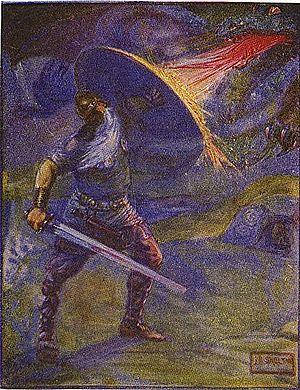
Beowulf est un héros puis roi des Geats légendaire. Il est le personnage central du poème anglo-saxon Beowulf, qui relate ses combats contre Grendel et sa mère, puis son arrivée sur le trône des Geats et sa mort, après cinquante années de règne, en affrontant un dragon qui terrorisait son pays.
Le Hobbit ou Bilbo le Hobbit est un roman de fantasy de l’écrivain britannique J. R. R. Tolkien. Il narre les aventures du hobbit Bilbo, entraîné malgré lui par le magicien Gandalf et une compagnie de treize nains dans leur voyage vers la Montagne Solitaire, à la recherche du trésor gardé par le dragon Smaug.
La liste des épées légendaires recense les épées qui ont été assez fameuses pour qu’on leur ait attribué des noms propres que les légendes, mythologies ou textes religieux ont conservés.
Smaug le Doré est un dragon appartenant au légendaire de l'écrivain britannique J. R. R. Tolkien et intervenant dans son roman Le Hobbit, dont il est le principal antagoniste. À l'époque où se situe l'action du roman, il vit dans les salles du Mont Solitaire, en Terre du Milieu, dont il avait dans le passé chassé les anciens occupants, les Nains d'Erebor, pour s'approprier leurs richesses, après avoir détruit la ville de Dale, située au pied de cette montagne et peuplée par des Hommes. Inquiet du retour de Sauron en Terre du Milieu, le mage Gandalf s'interroge sur le rôle que pourrait jouer Smaug dans les plans de conquête de Sauron. C'est au même moment qu'il reçoit la visite du Nain Thorin venu chercher conseil afin de récupérer son héritage perdu. Gandalf propose d'arranger une rencontre entre la compagnie de Thorin et le hobbit Bilbo Baggins. C'est ainsi que s'organise la Quête d'Erebor qui permettra de rendre aux Nains les trésors qui leur appartiennent, tout en libérant le nord du Rhovanion de l'influence du dragon.
Le Beowulf est un poème épique majeur de la littérature anglo-saxonne, probablement composé entre la première moitié du VIIᵉ siècle et la fin du premier millénaire. Le poème est inspiré de la tradition orale anglo-saxonne et retranscrit une épopée germanique en vers, contant les exploits du héros Beowulf qui donna son nom au poème, sur lesquels viennent se greffer des ajouts chrétiens.